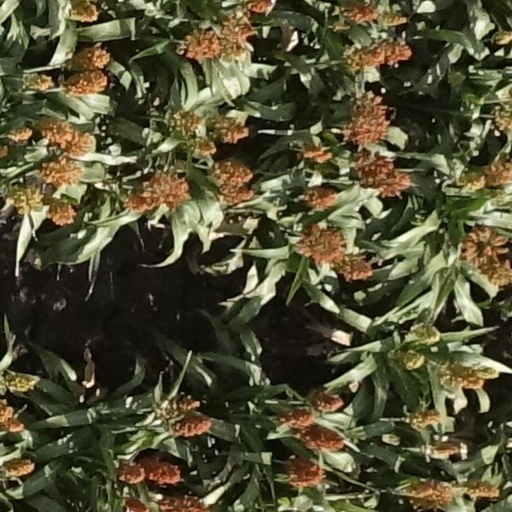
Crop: sorghum